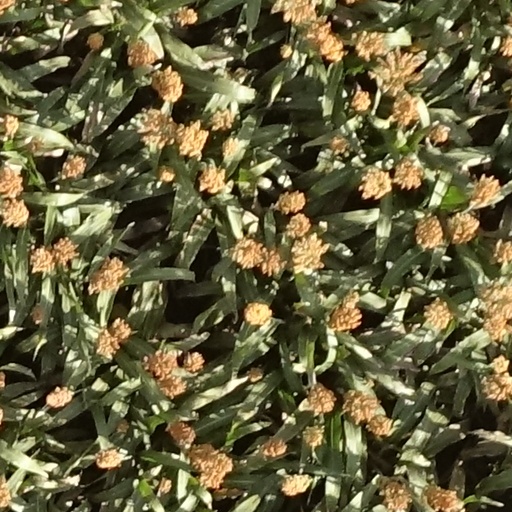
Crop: sorghum